Greco-Buddhism

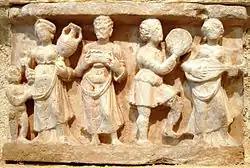
Hellenistic culture in the Indian subcontinent: Greek clothes, amphoras, wine and music. Detail from Chakhil-i-Ghoundi Stupa, Hadda, Gandhara, 1st century AD.

The Kushan King Kanishka, who honored Zoroastrian, Greek and Brahmanic deities as well as the Buddha and was famous for his religious syncretism, convened the Fourth Buddhist council around 100 in Kashmir in order to redact the Sarvastivadin canon. Some of Kanishka's coins bear the earliest representations of the Buddha on a coin (around 120), in Hellenistic style and with the word "Boddo" in Greek script. Kanishka also had the original Gandhari Prakrit Mahāyāna sūtras translated into Sanskrit, "a turning point in the evolution of the Buddhist literary canon" The Kanishka casket, dated to the first year of Kanishka's reign in 127, was signed by a Greek artist named "Agesilas", who oversaw work at Kanishka's stupas (cetiya), confirming the direct involvement of Greeks with Buddhist realizations at such a late date.